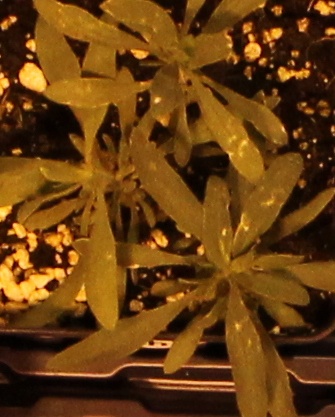
Label: Kochia